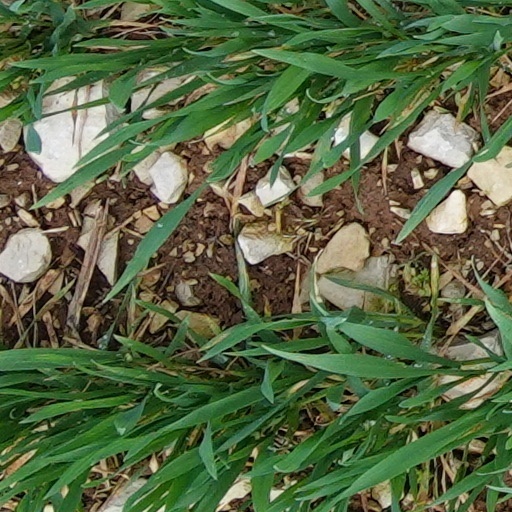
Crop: wheat